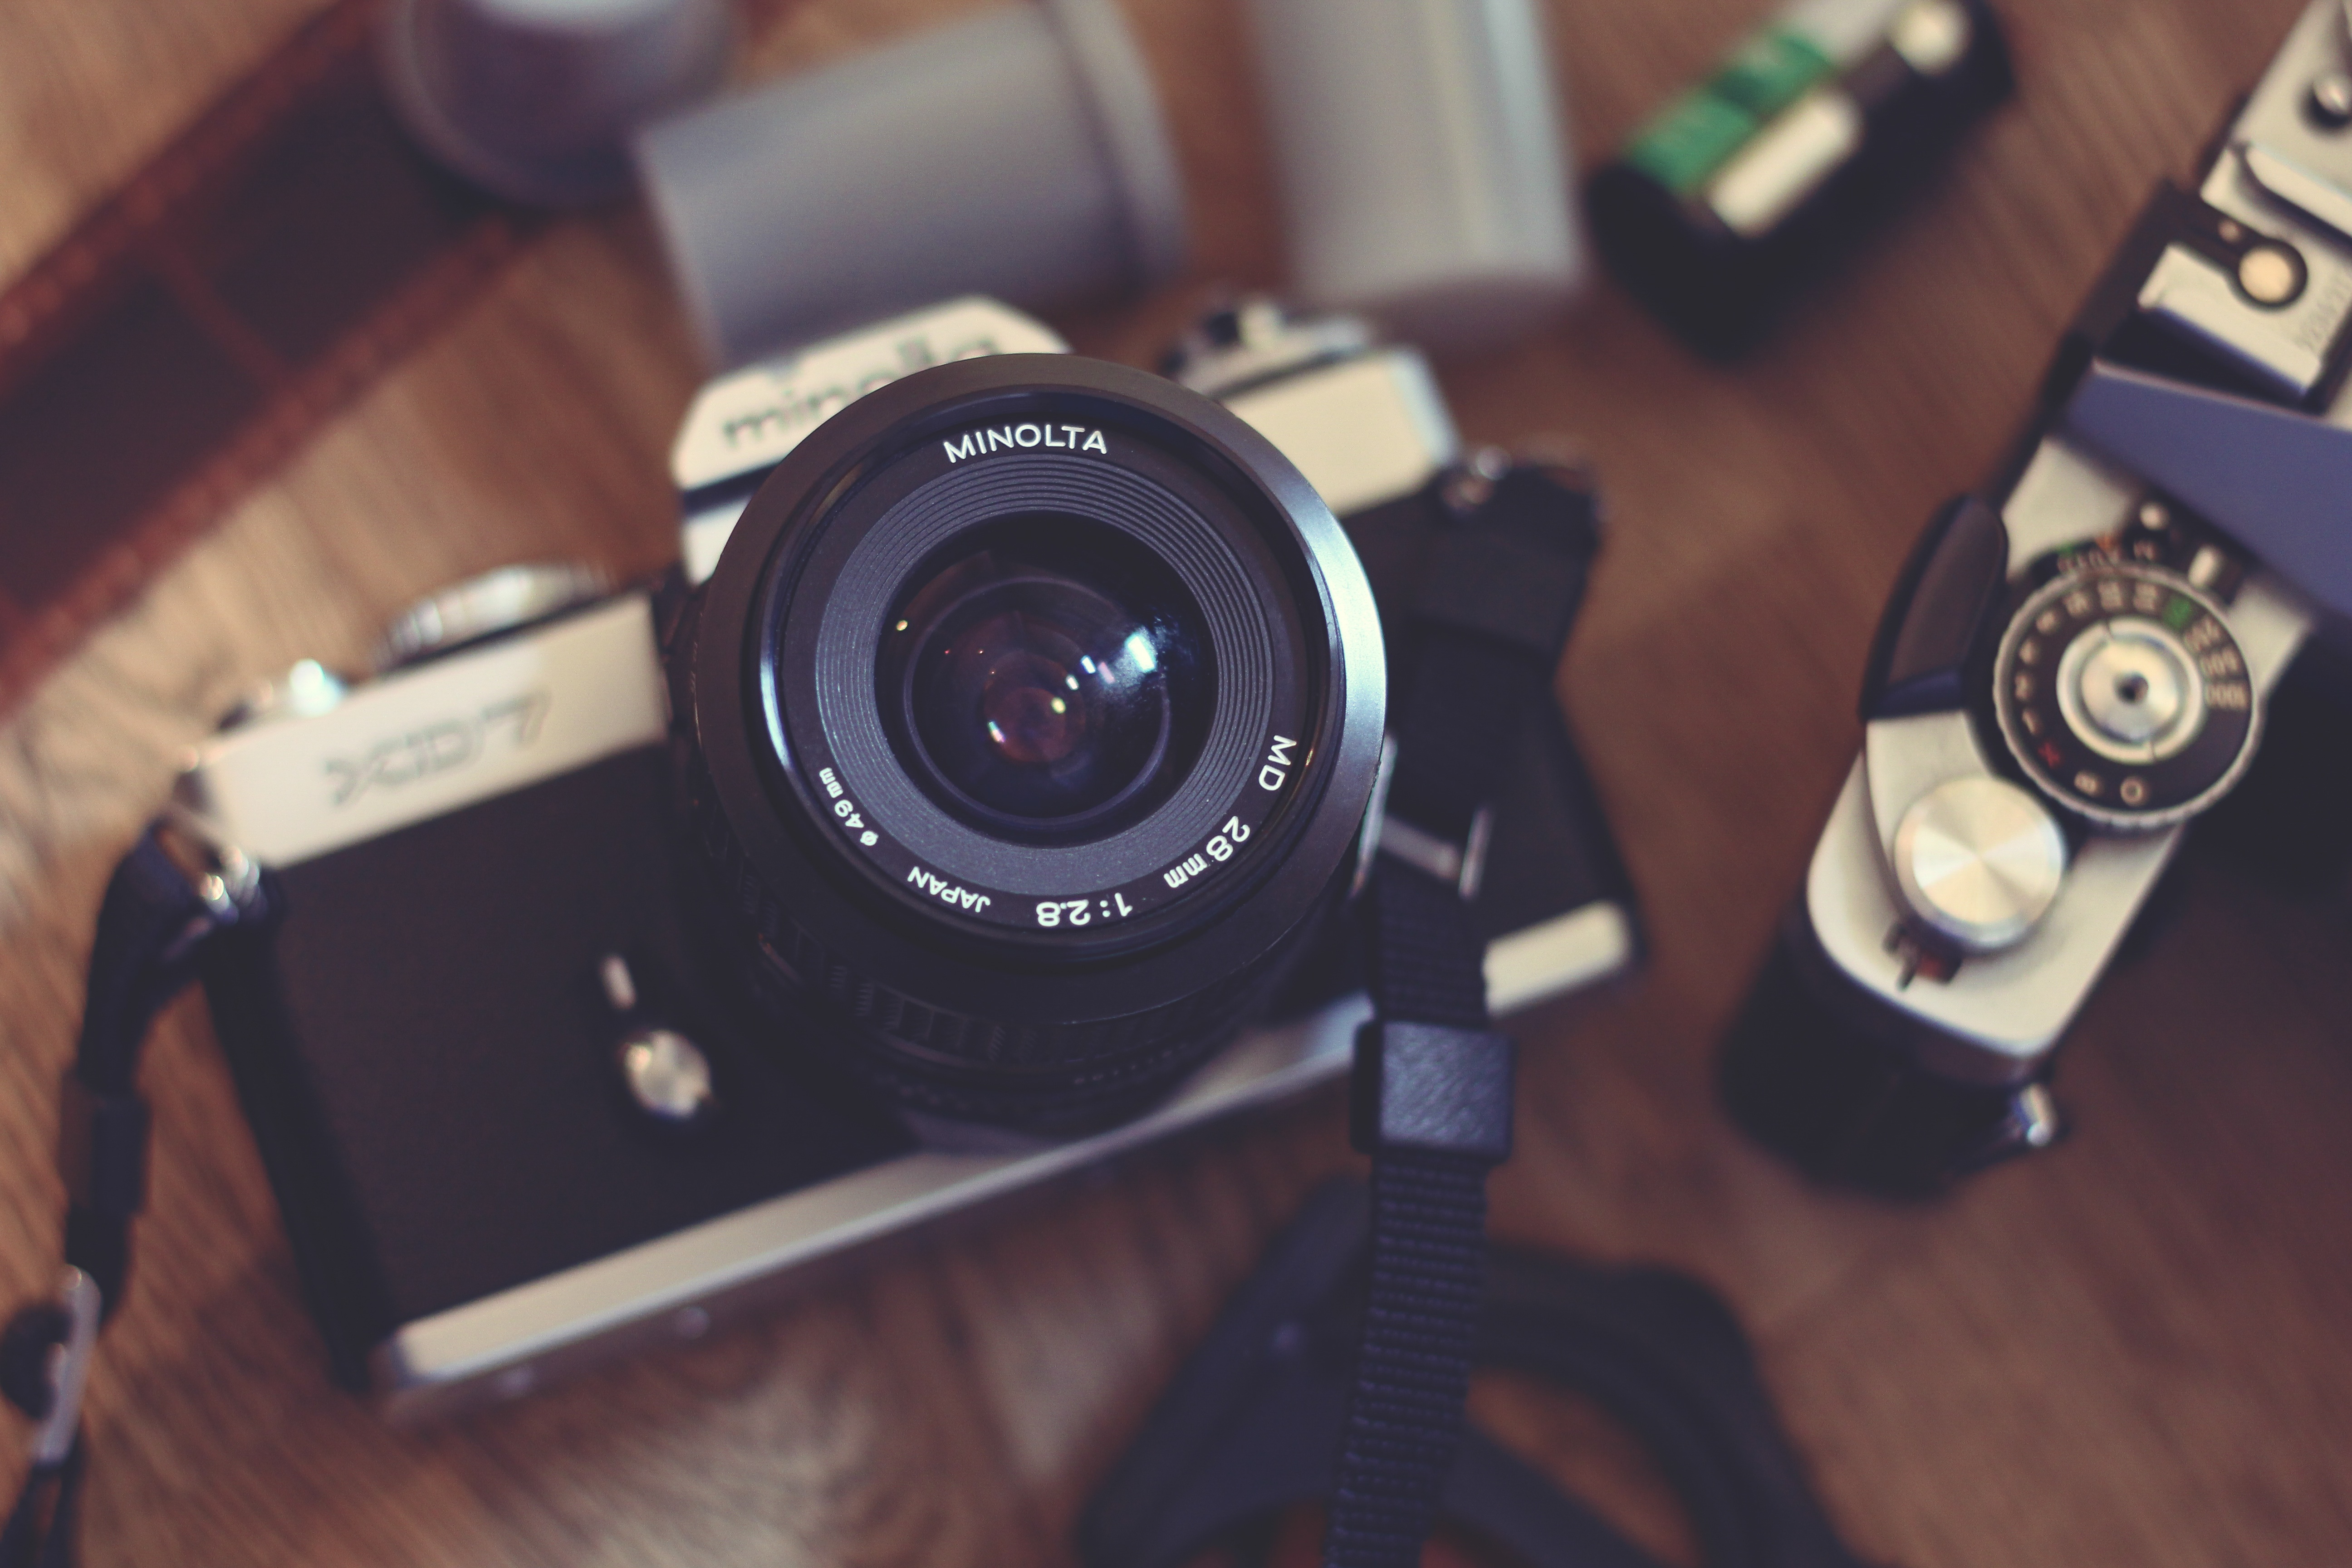
hand, camera, photography, reflex camera, digital camera, camera lens, digital slr, single lens reflex camera, cameras optics, mirrorless interchangeable lens camera